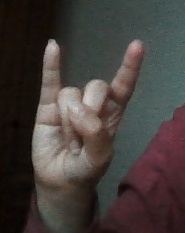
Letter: la